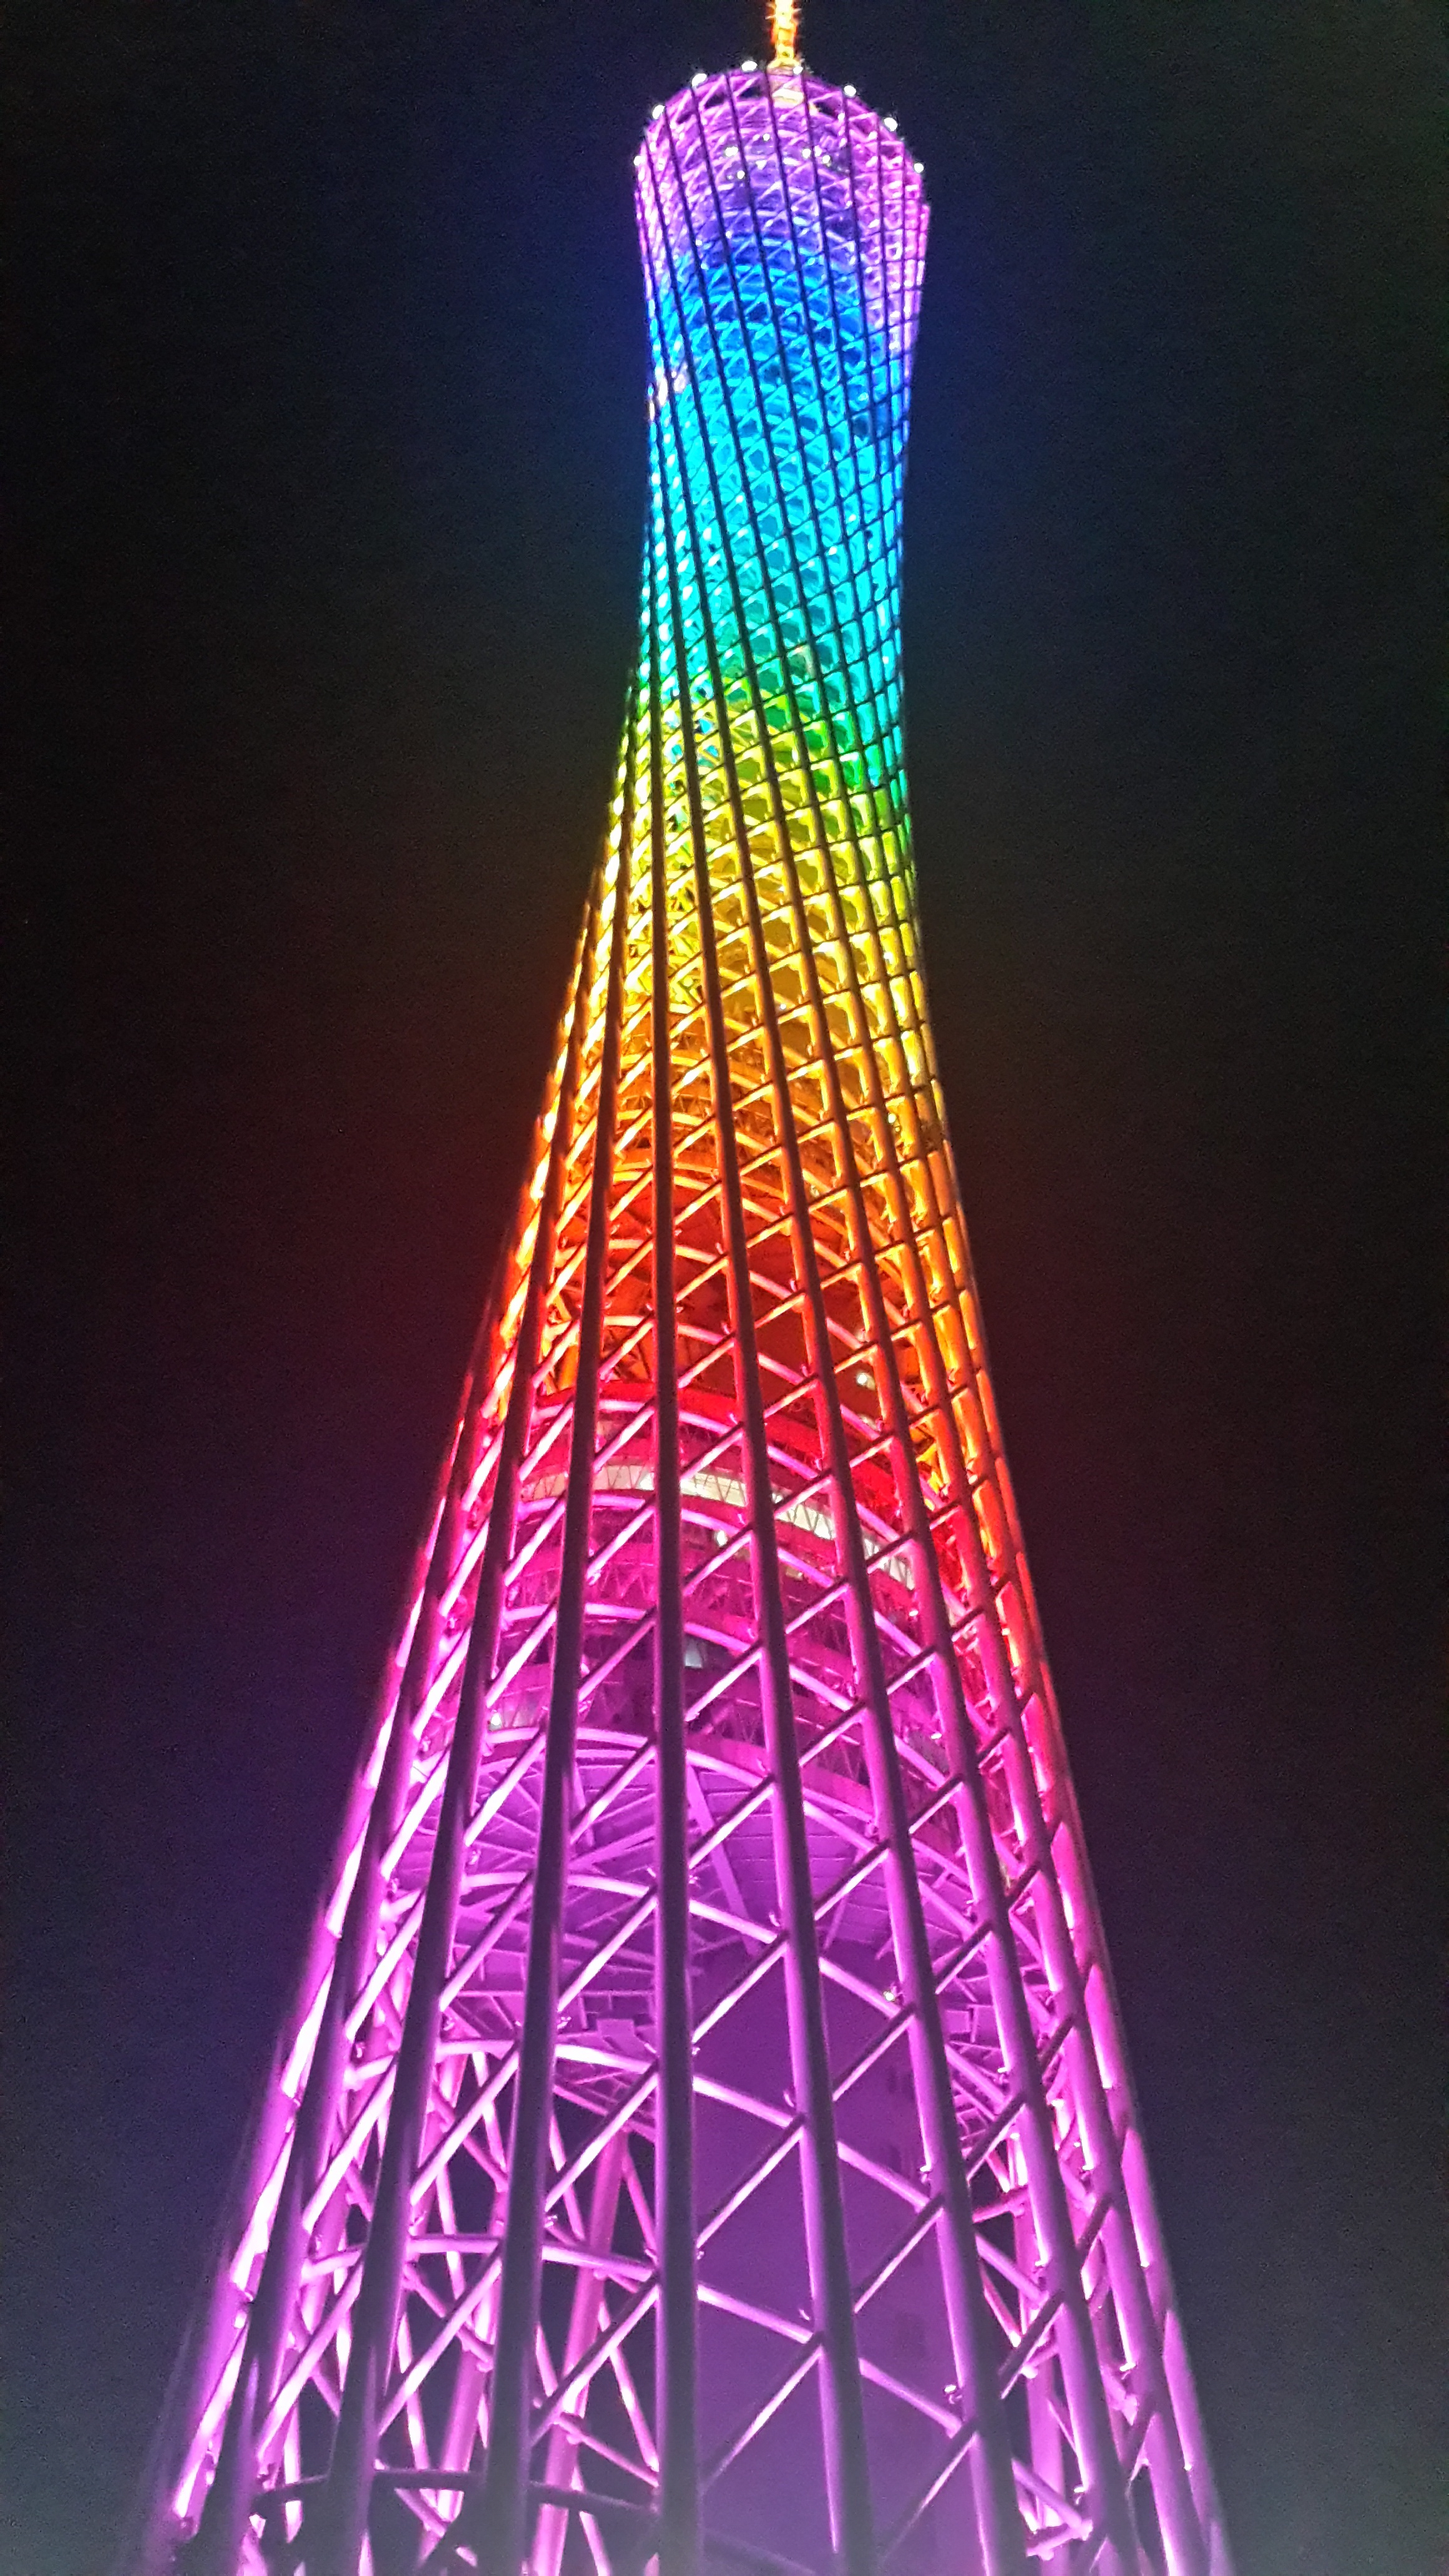
light, architecture, night, skyscraper, line, high, ferris wheel, tower, landmark, lighting, colors, symmetry, shape, guangzhou, illumination, canton tower